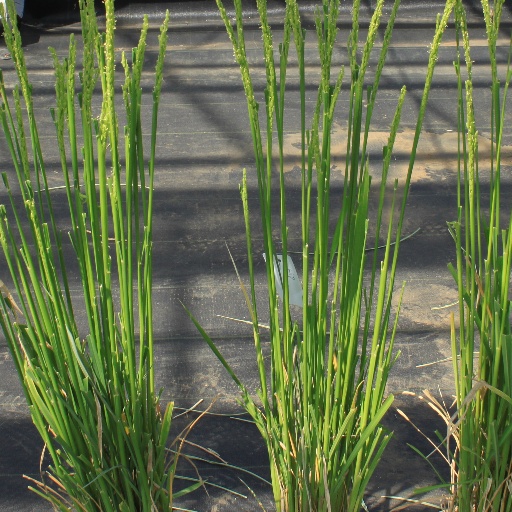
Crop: rice